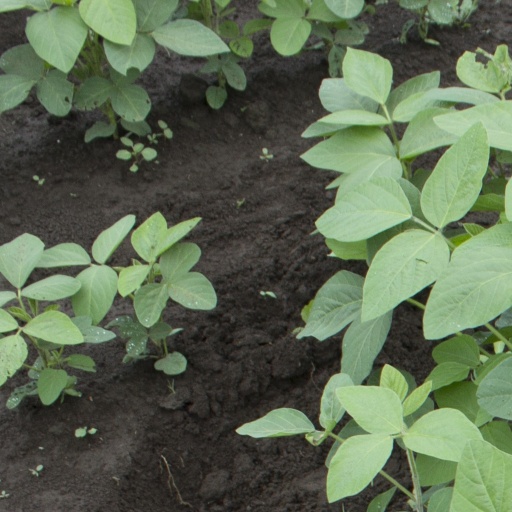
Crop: soybean